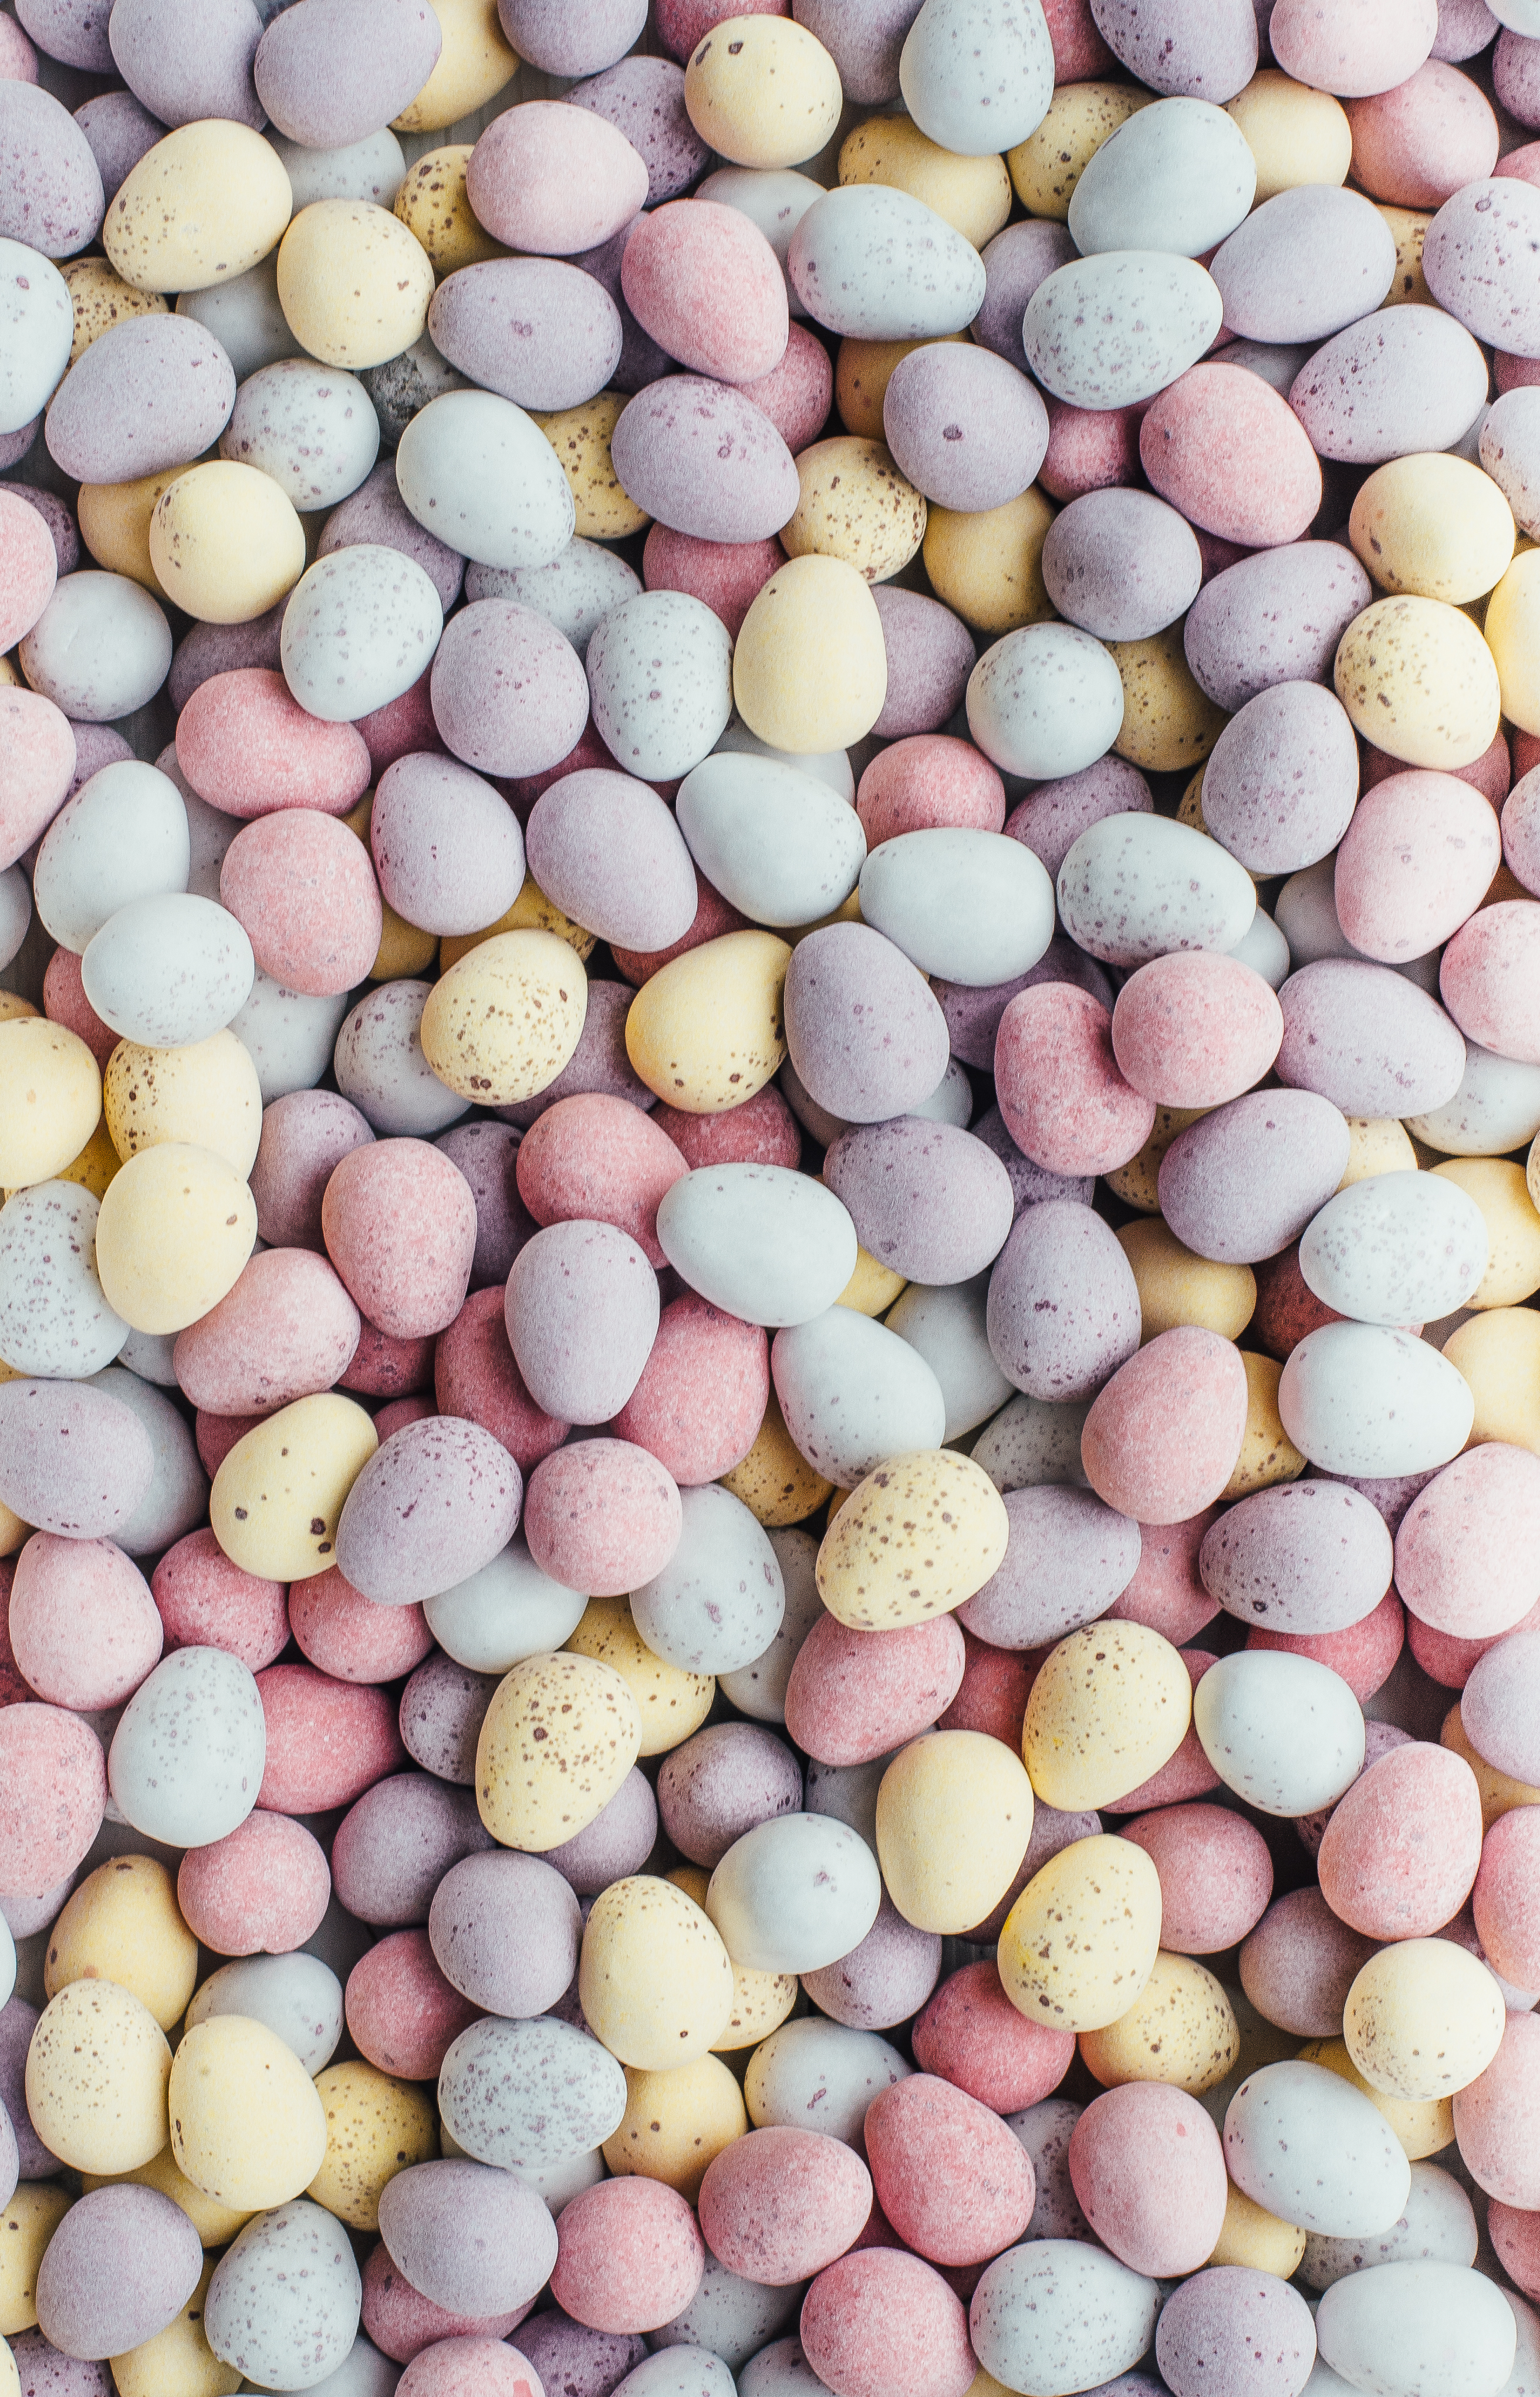
food, produce, pebble, dessert, confectionery, snack food